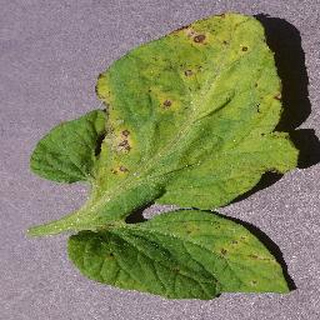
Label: tomato_septoria_leaf_spot